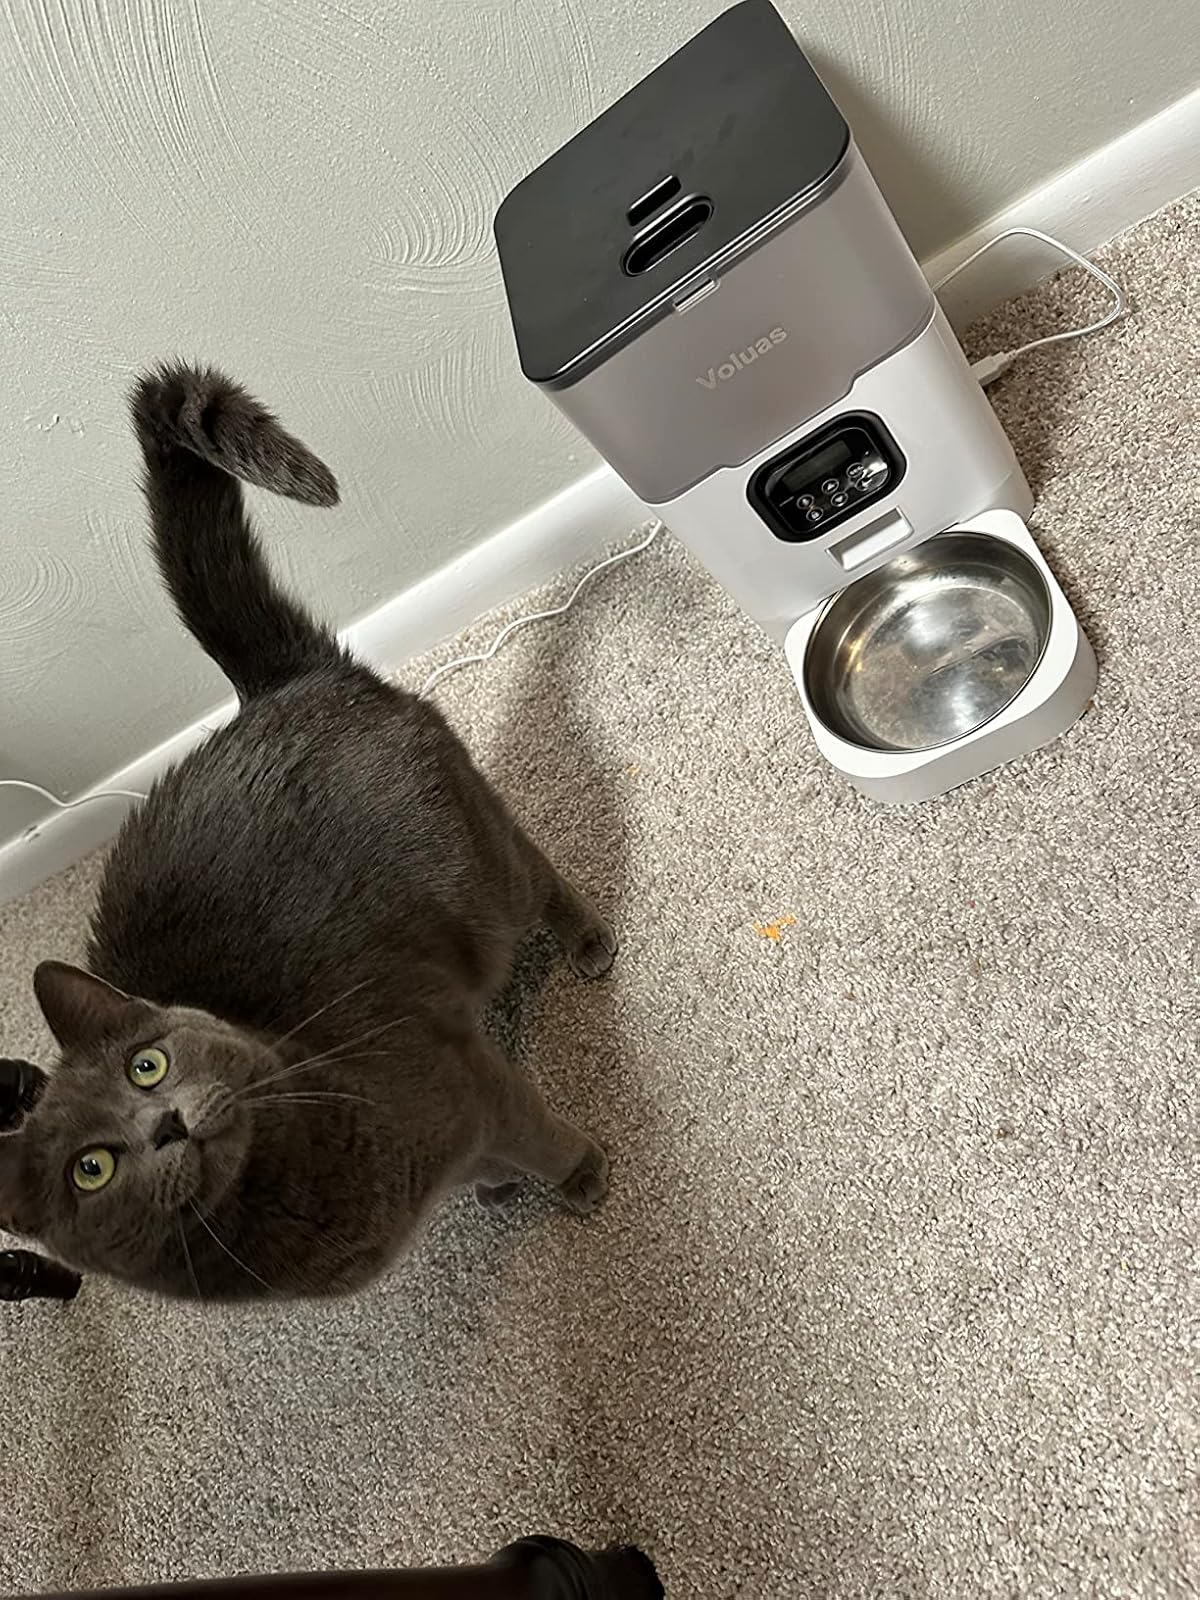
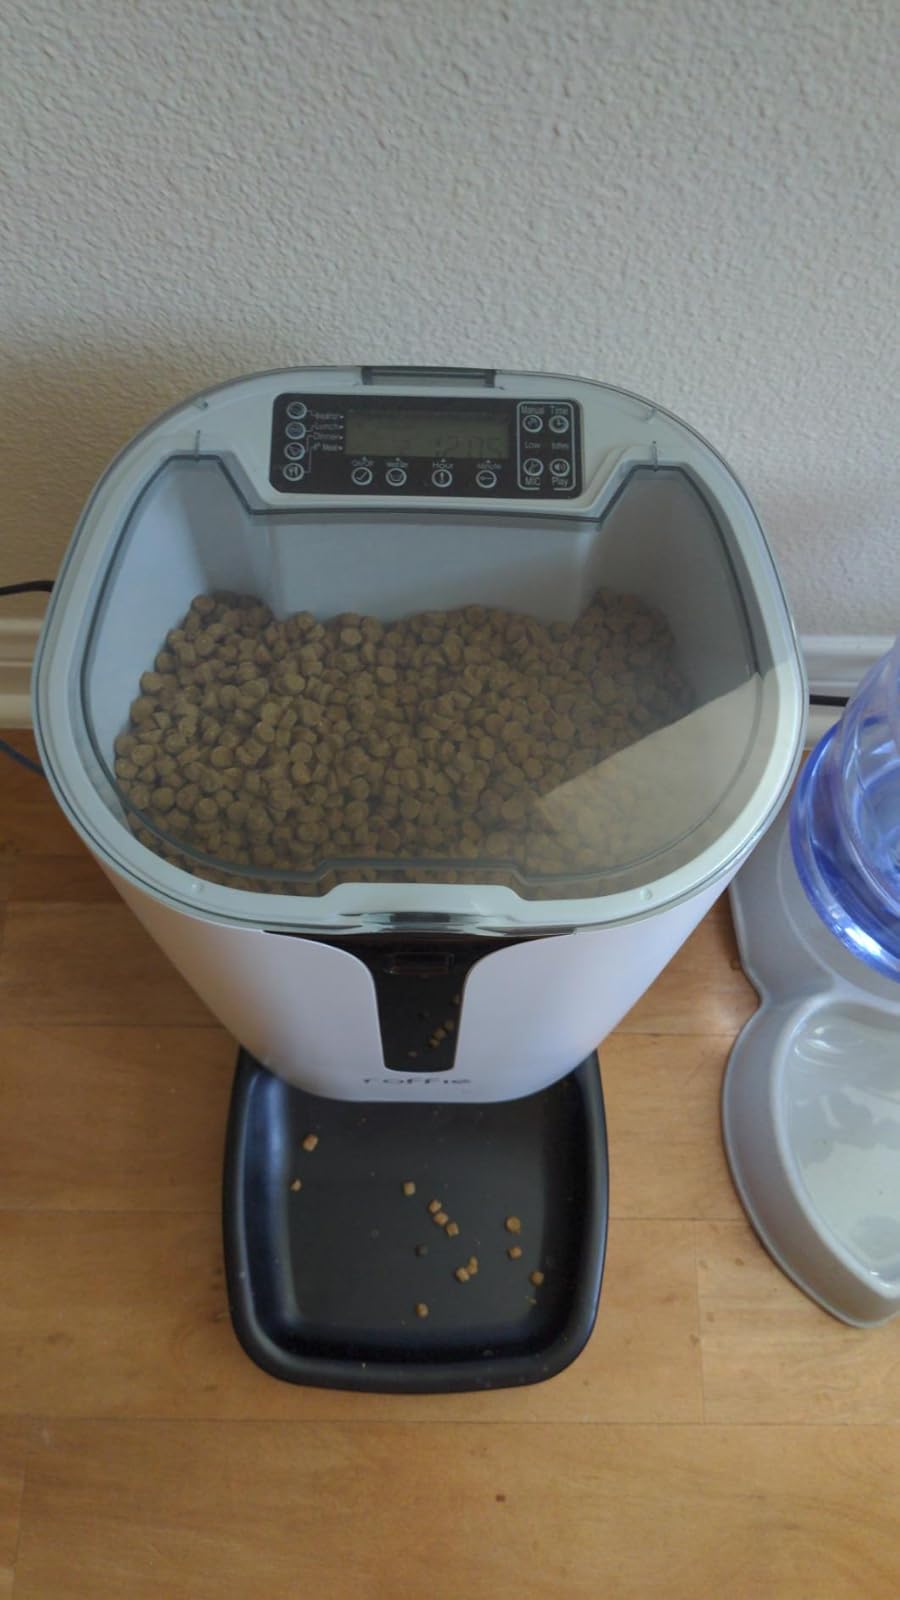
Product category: items_feeder
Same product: no